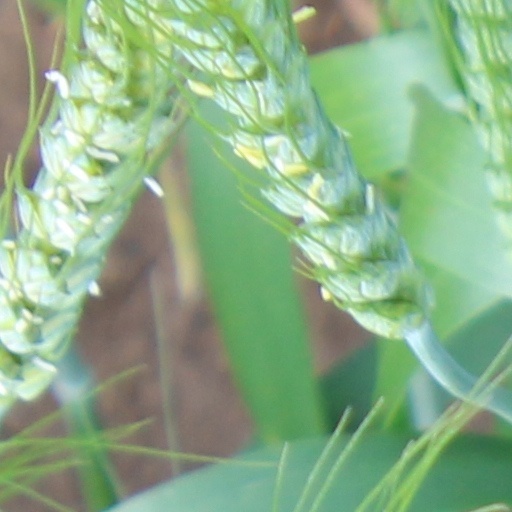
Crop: wheat